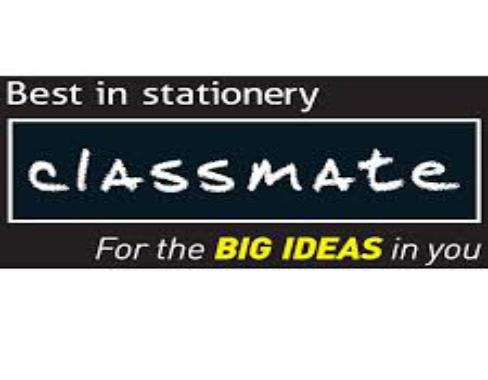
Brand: Classmate
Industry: Others